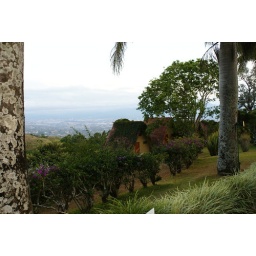
This is the type of house we stayed in at Pura Vida. Very cute and cozy!